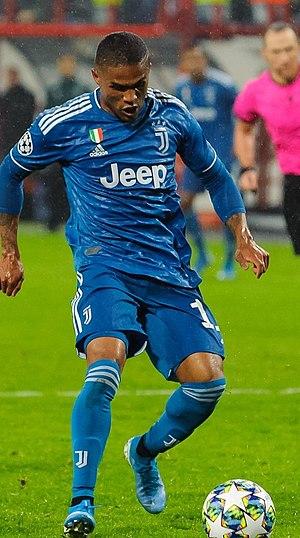
Douglas Costa de Souza, né le 14 septembre 1990 à Sapucaia do Sul au Brésil, est un footballeur international brésilien évoluant au poste d'ailier gauche et droit à la Juventus.